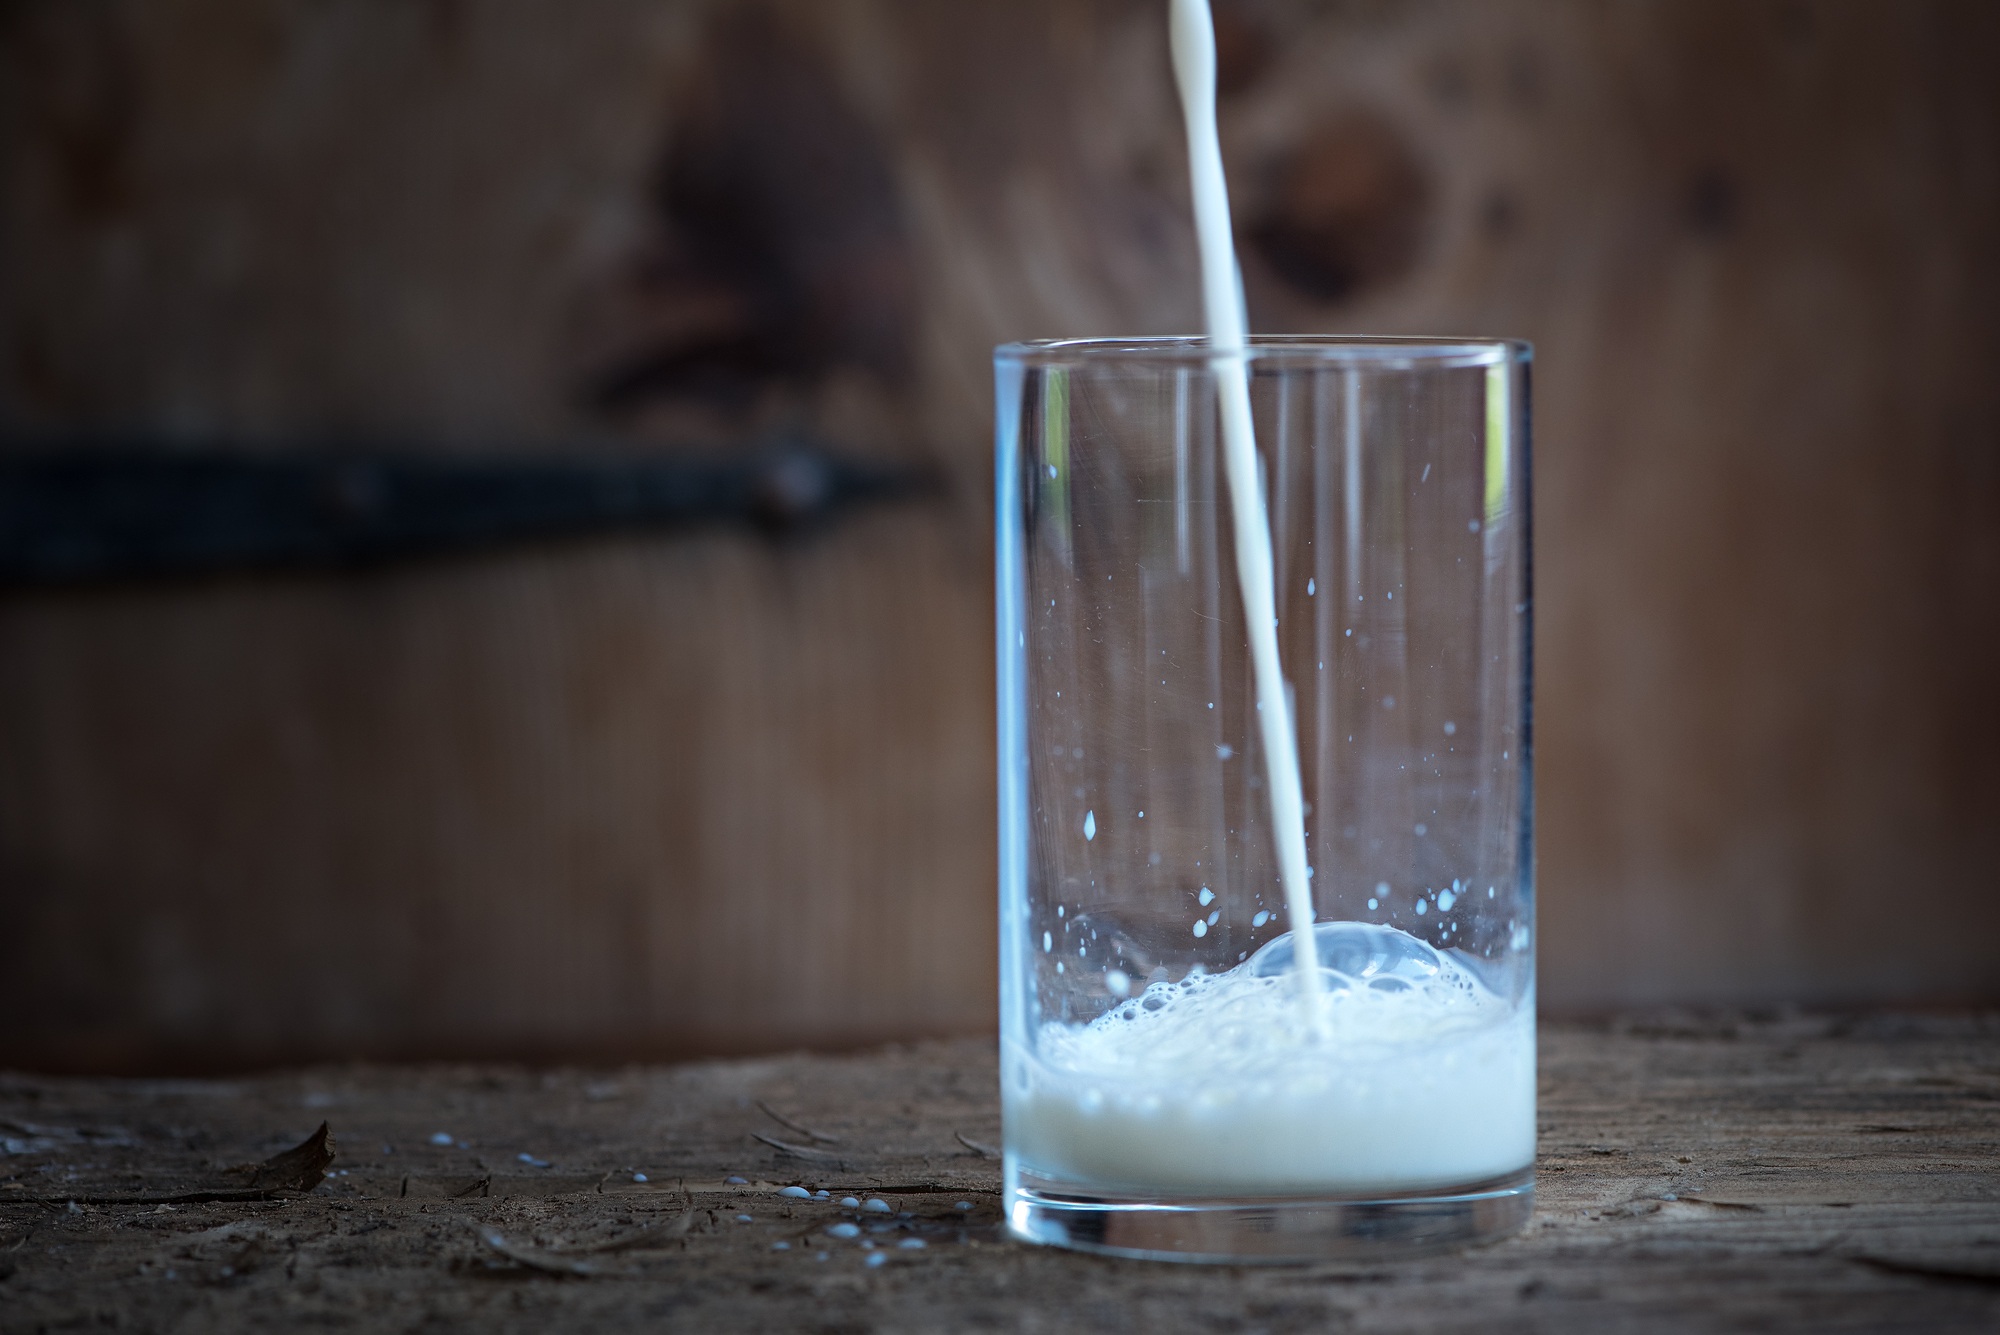
water, liquid, white, glass, wet, animal, food, flow, drink, milk, close, lighting, close up, nutrition, frisch, freezing, vollmilch, protein, cow's milk, pour a, animal product, still life photography, give a, milk spray, distilled beverage